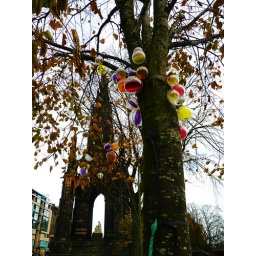
balls in tree